Marsella

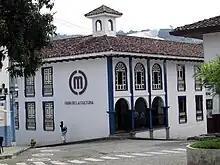
House of culture

Marsella is a colonial town is famous for its botanic garden Jardin Bontanico Marsella Alejandro Hombolt which was set up to promote ecological sustainability in the area, with a range of plants and wildlife as well as an education section with hands on science demonstrations of things like parabolic disks for bouncing sounds across the countryside, and the world's first catapult museum, set up in collaboration with local schools to preserve wildlife by getting children to donate their catapults to the museum.